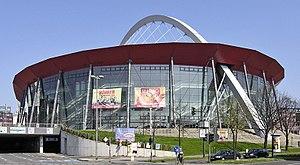
La 20ᵉ édition du championnat du monde masculin de handball s'est déroulé en Allemagne du 19 janvier au 4 février 2007 en collaboration avec la Fédération internationale de handball et la Fédération allemande de handball. La candidature de l'Allemagne a été préférée à celle de la Russie.
La Lanxess Arena est une salle omnisports située à Cologne dans le Land de Rhénanie-du-Nord-Westphalie en Allemagne. La salle est principalement utilisée pour les rencontres de hockey sur glace, de handball, de basket-ball et les concerts.
Le Championnat du monde masculin de handball 2019 est la 26ᵉ édition du Championnat du monde de handball qui a lieu du 10 au 27 janvier 2019. C'est une compétition organisée par la Fédération internationale de handball, elle réunit les meilleures sélections nationales.